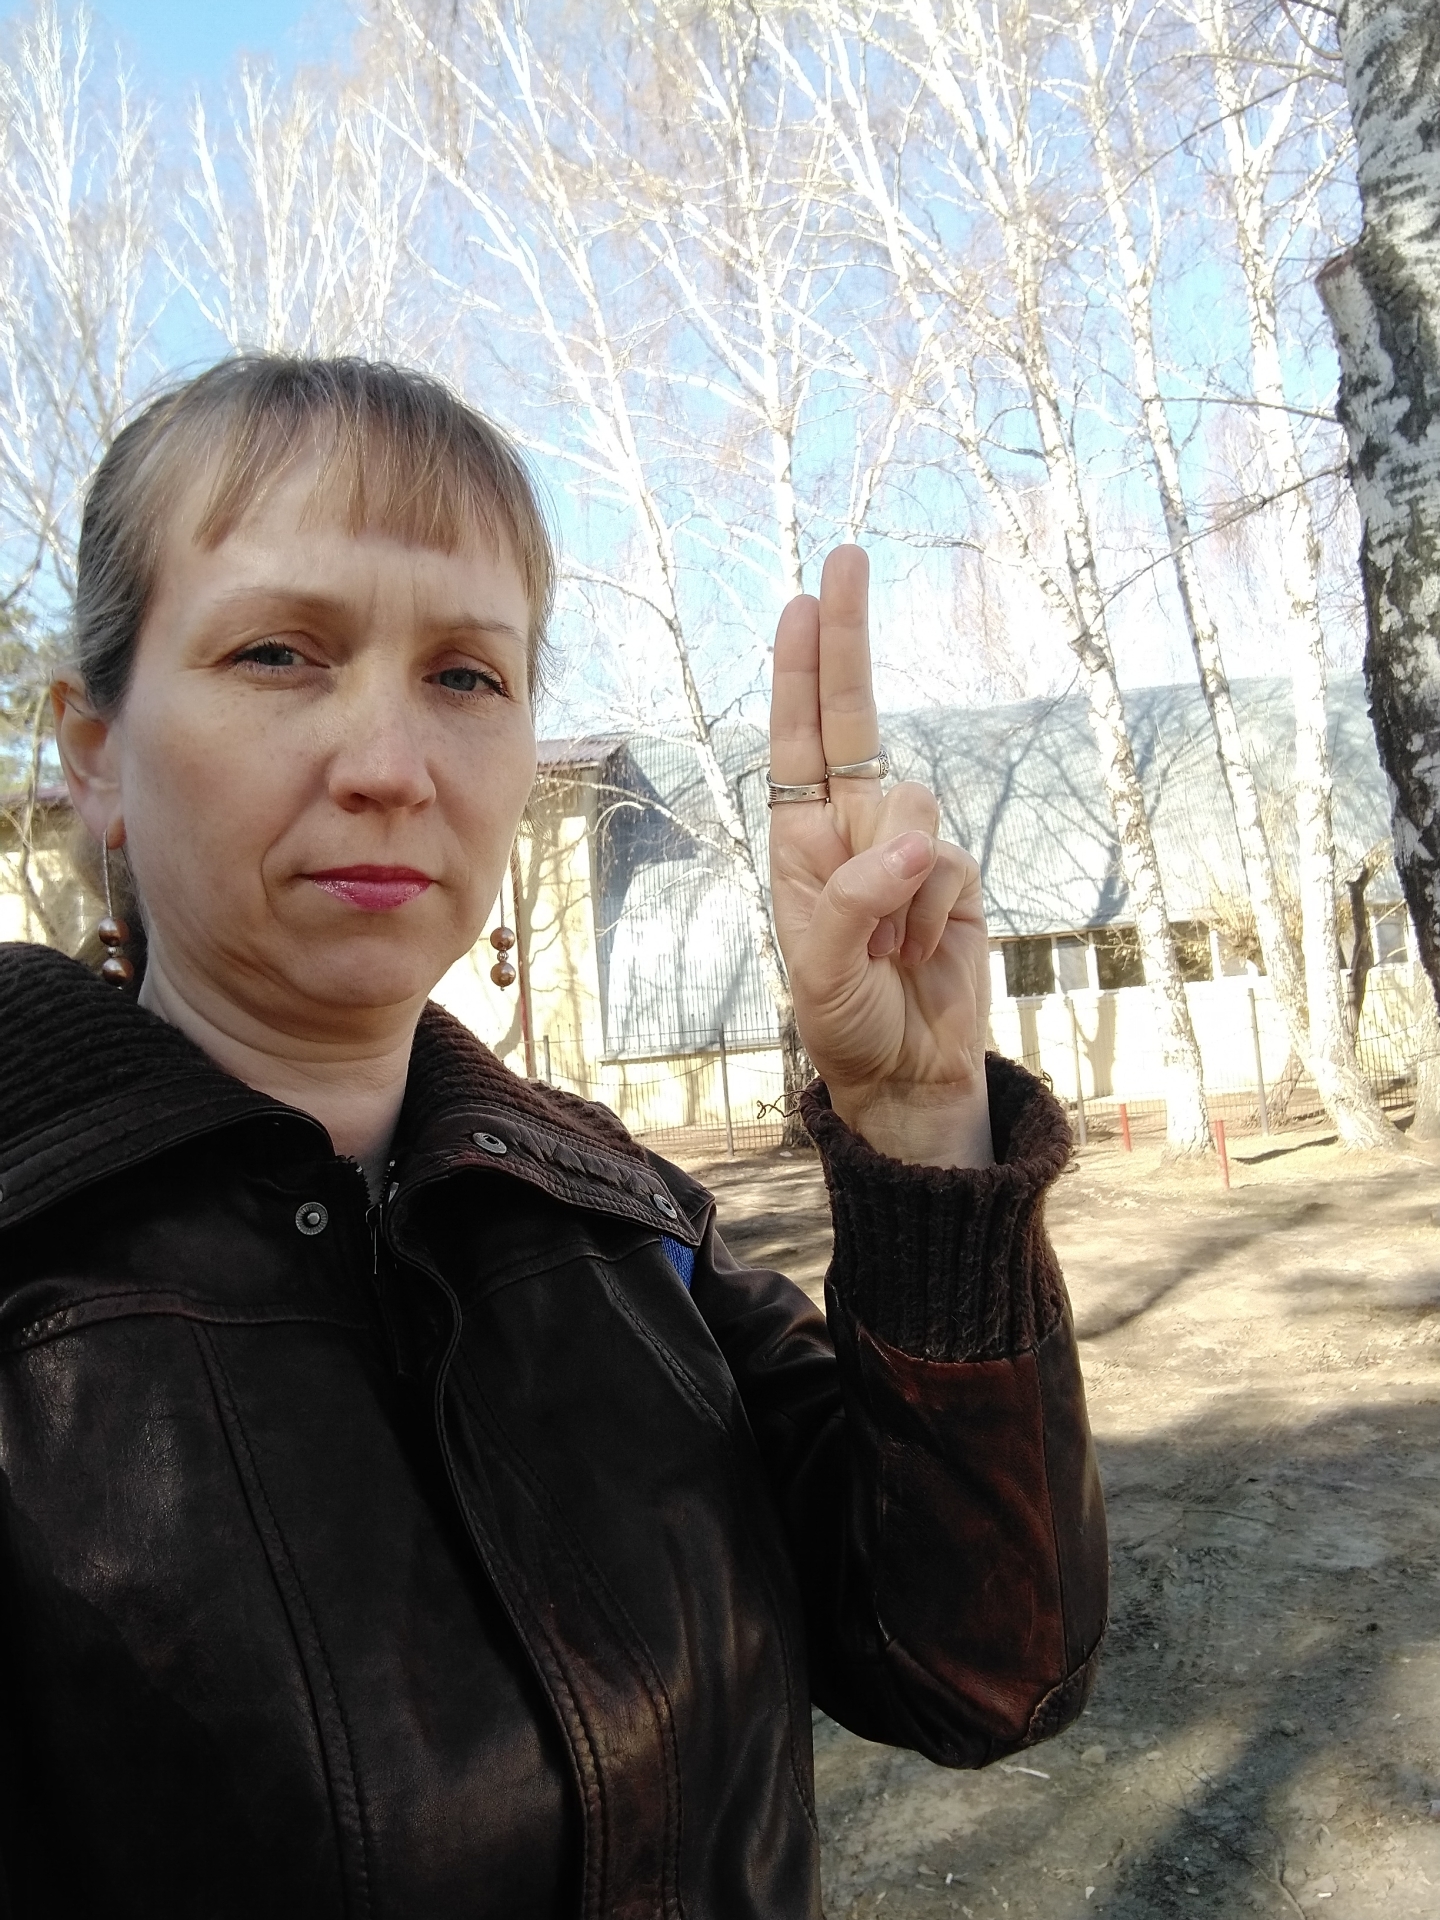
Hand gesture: two_up